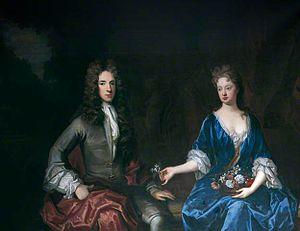
Charles Eversfield de Denne Place, près de Horsham, dans le Sussex, était un homme politique conservateur britannique qui siégea à la Chambre des communes entre 1705 et 1747.